Person of Interest (TV series)

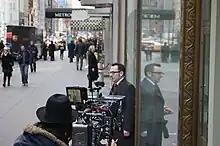
Michael Emerson filming "Person of Interest" in New York

The series was officially picked up by CBS on May 13, 2011, and debuted on September 22, 2011. On October 25, 2011, the show received a full season order. It was renewed for a second season on March 14, 2012, by CBS, which premiered on September 27, 2012. CBS renewed "Person of Interest" for a third season on March 27, 2013, with Sarah Shahi and Amy Acker promoted to series regulars.